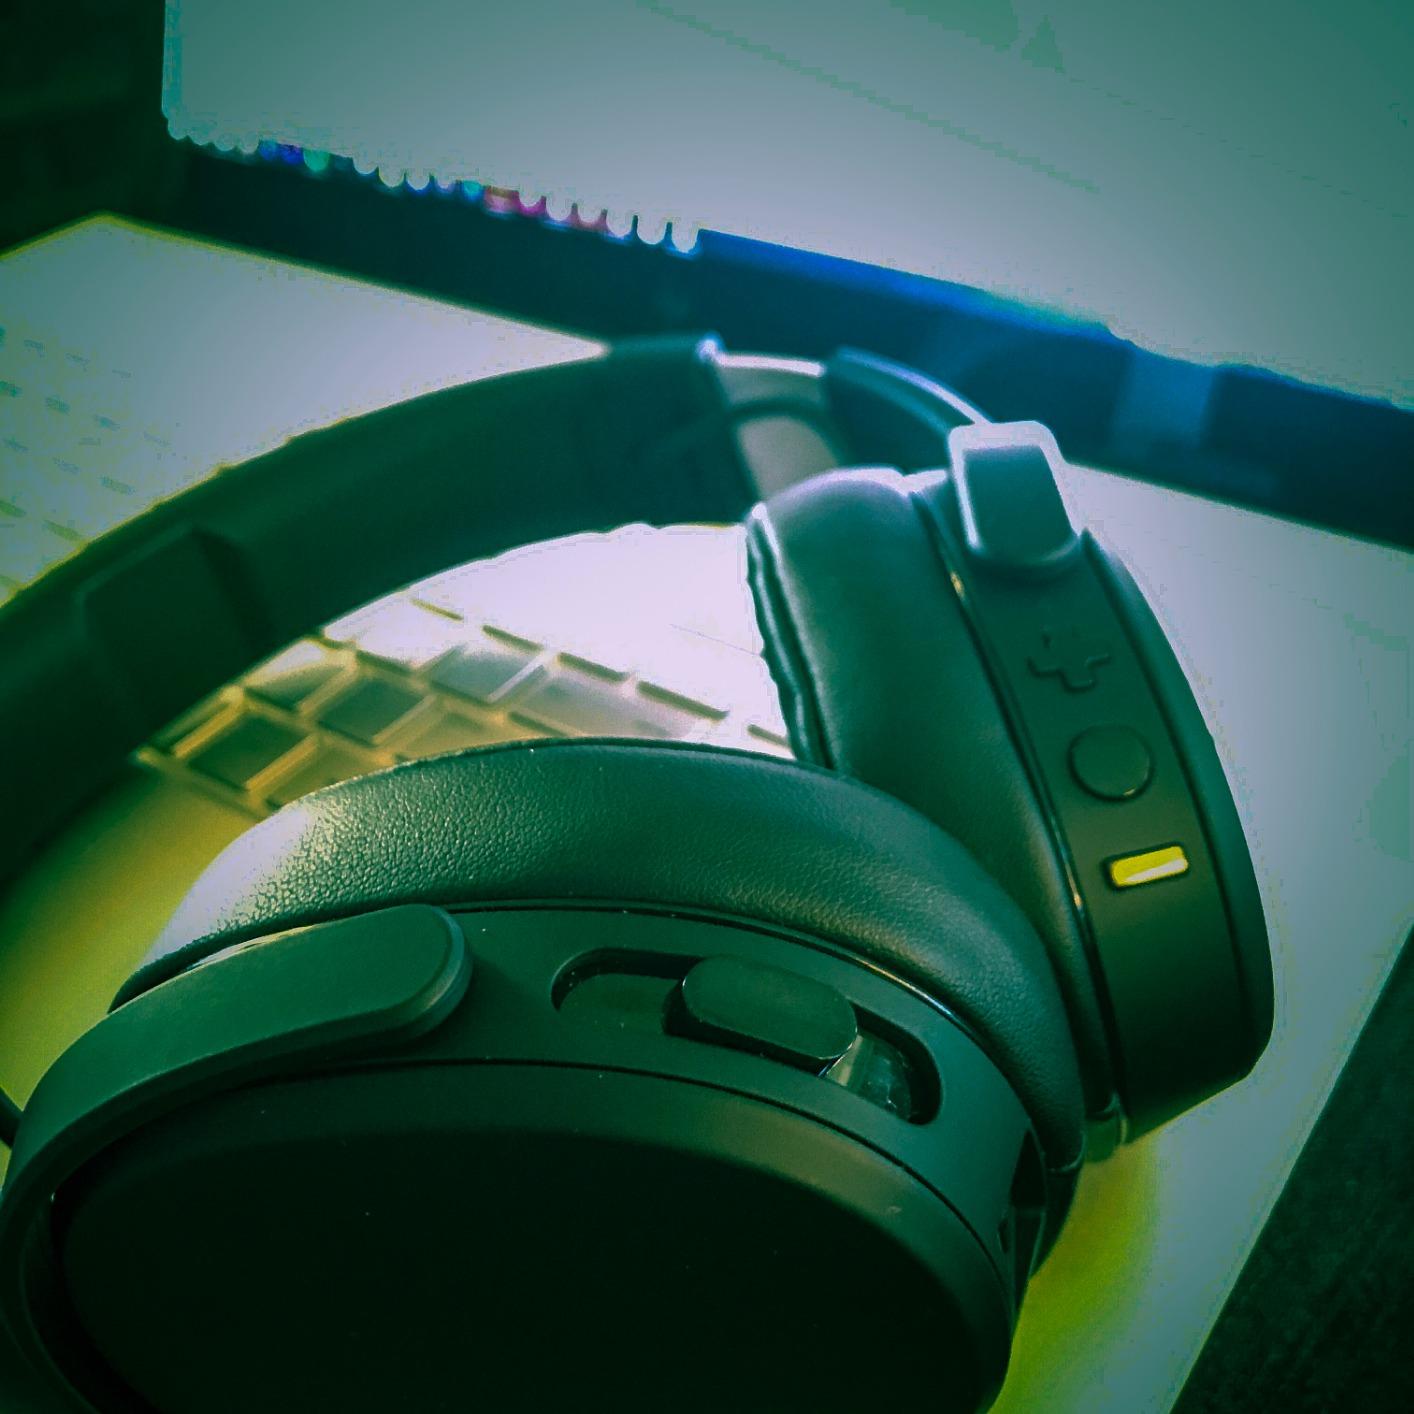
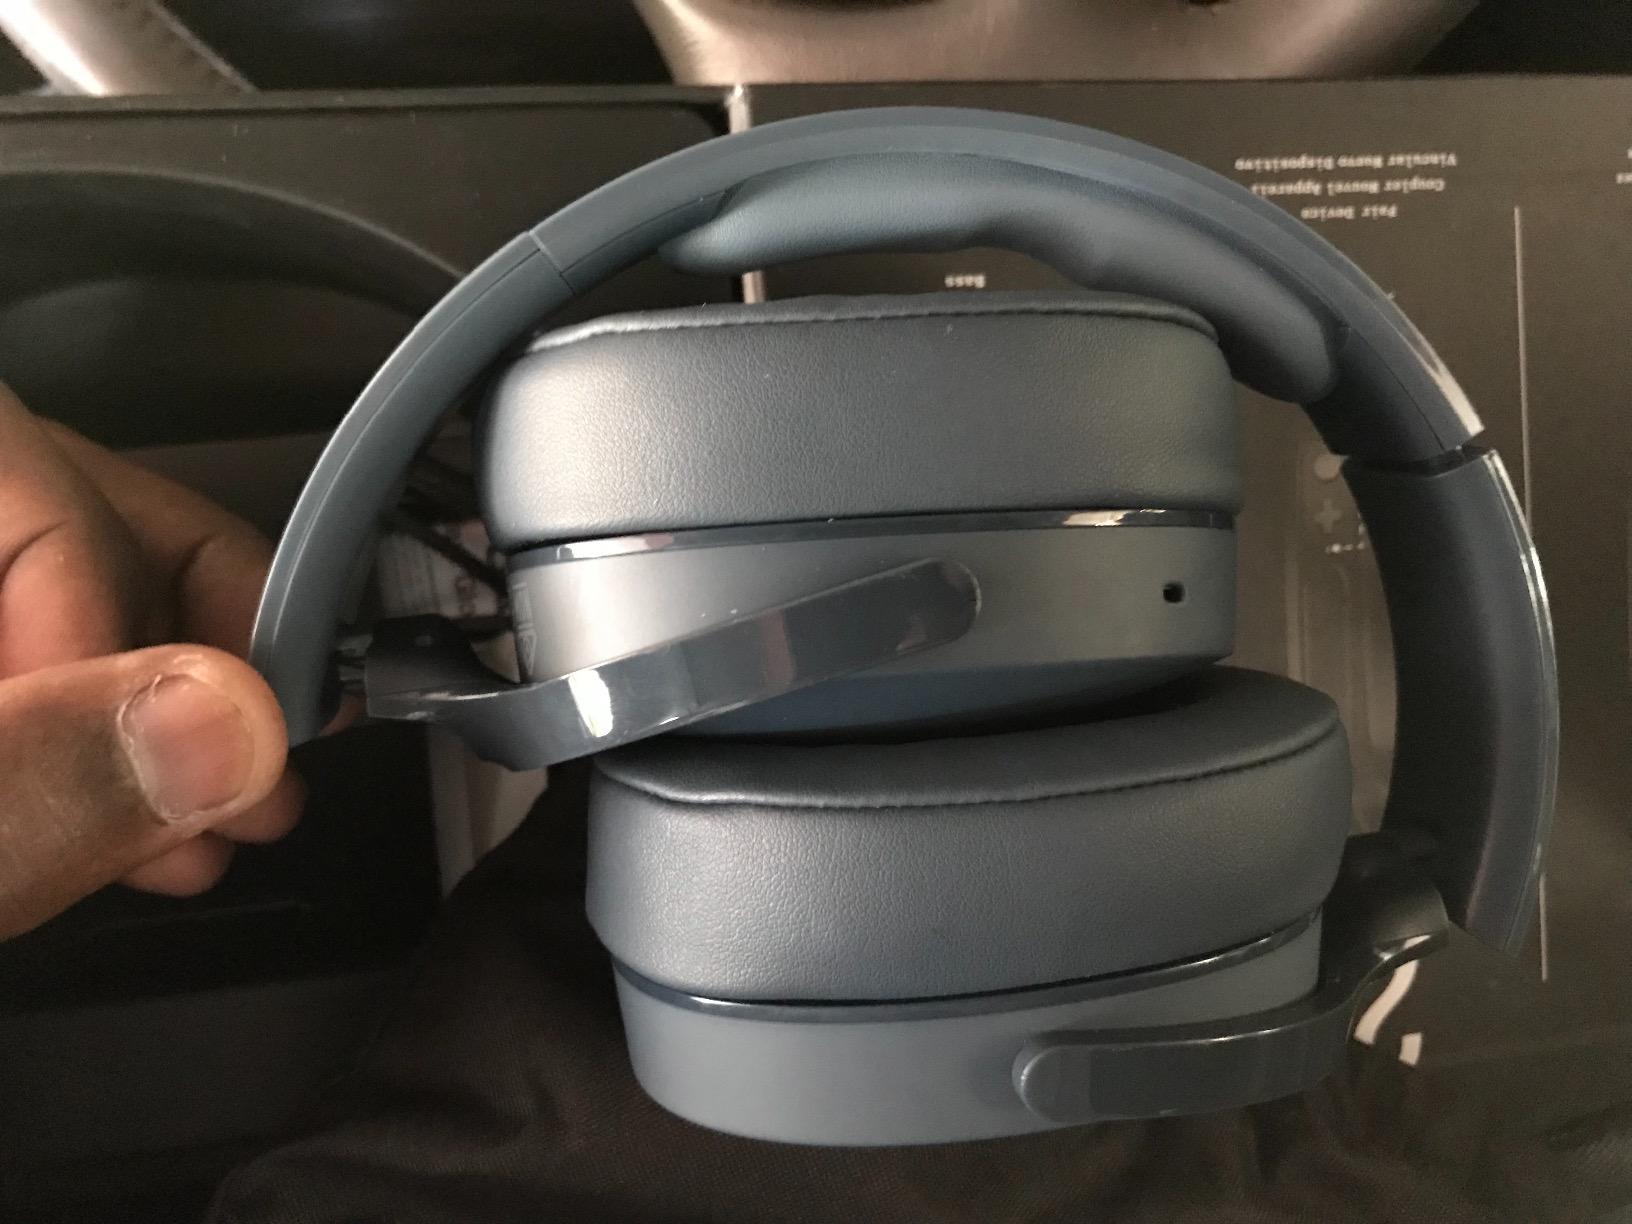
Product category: headphones
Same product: yes